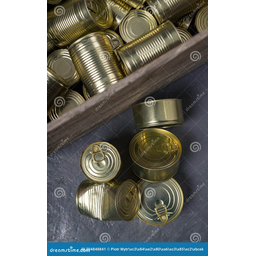
Label: metal